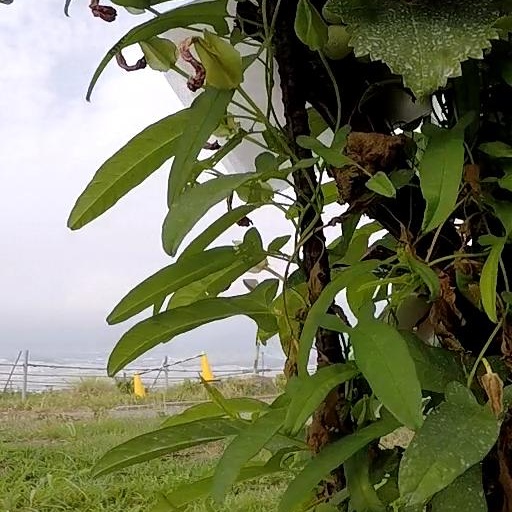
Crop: grape